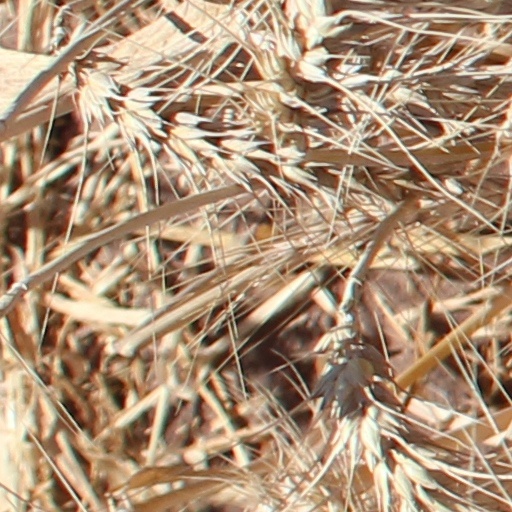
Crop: wheat